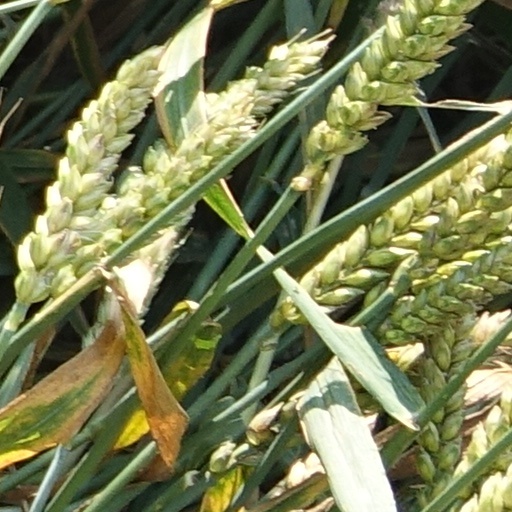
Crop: wheat